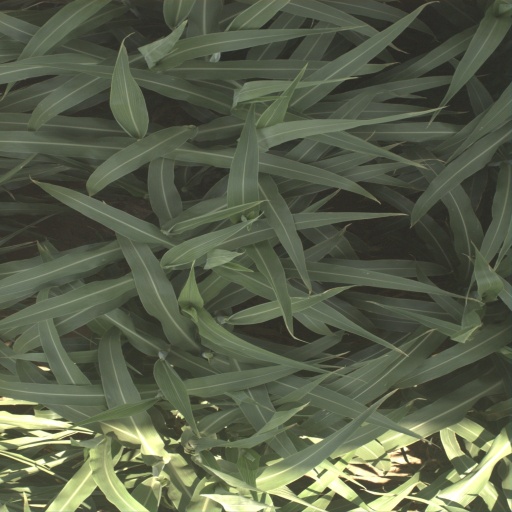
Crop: sorghum